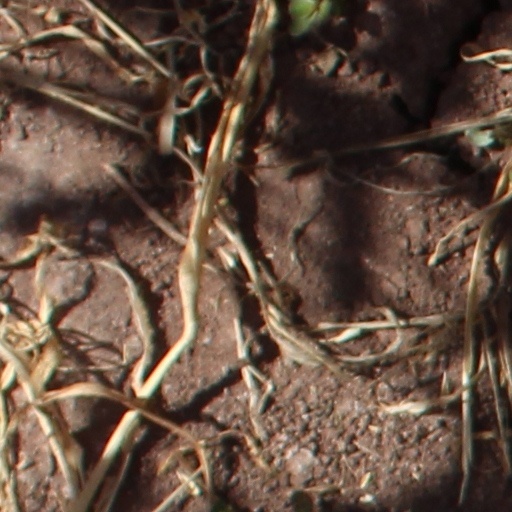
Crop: wheat